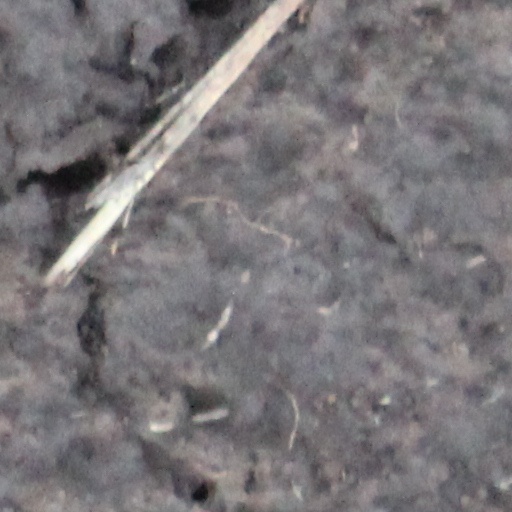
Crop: wheat